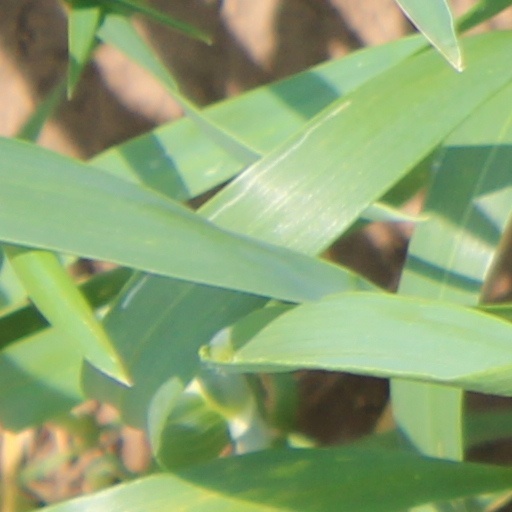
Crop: wheat